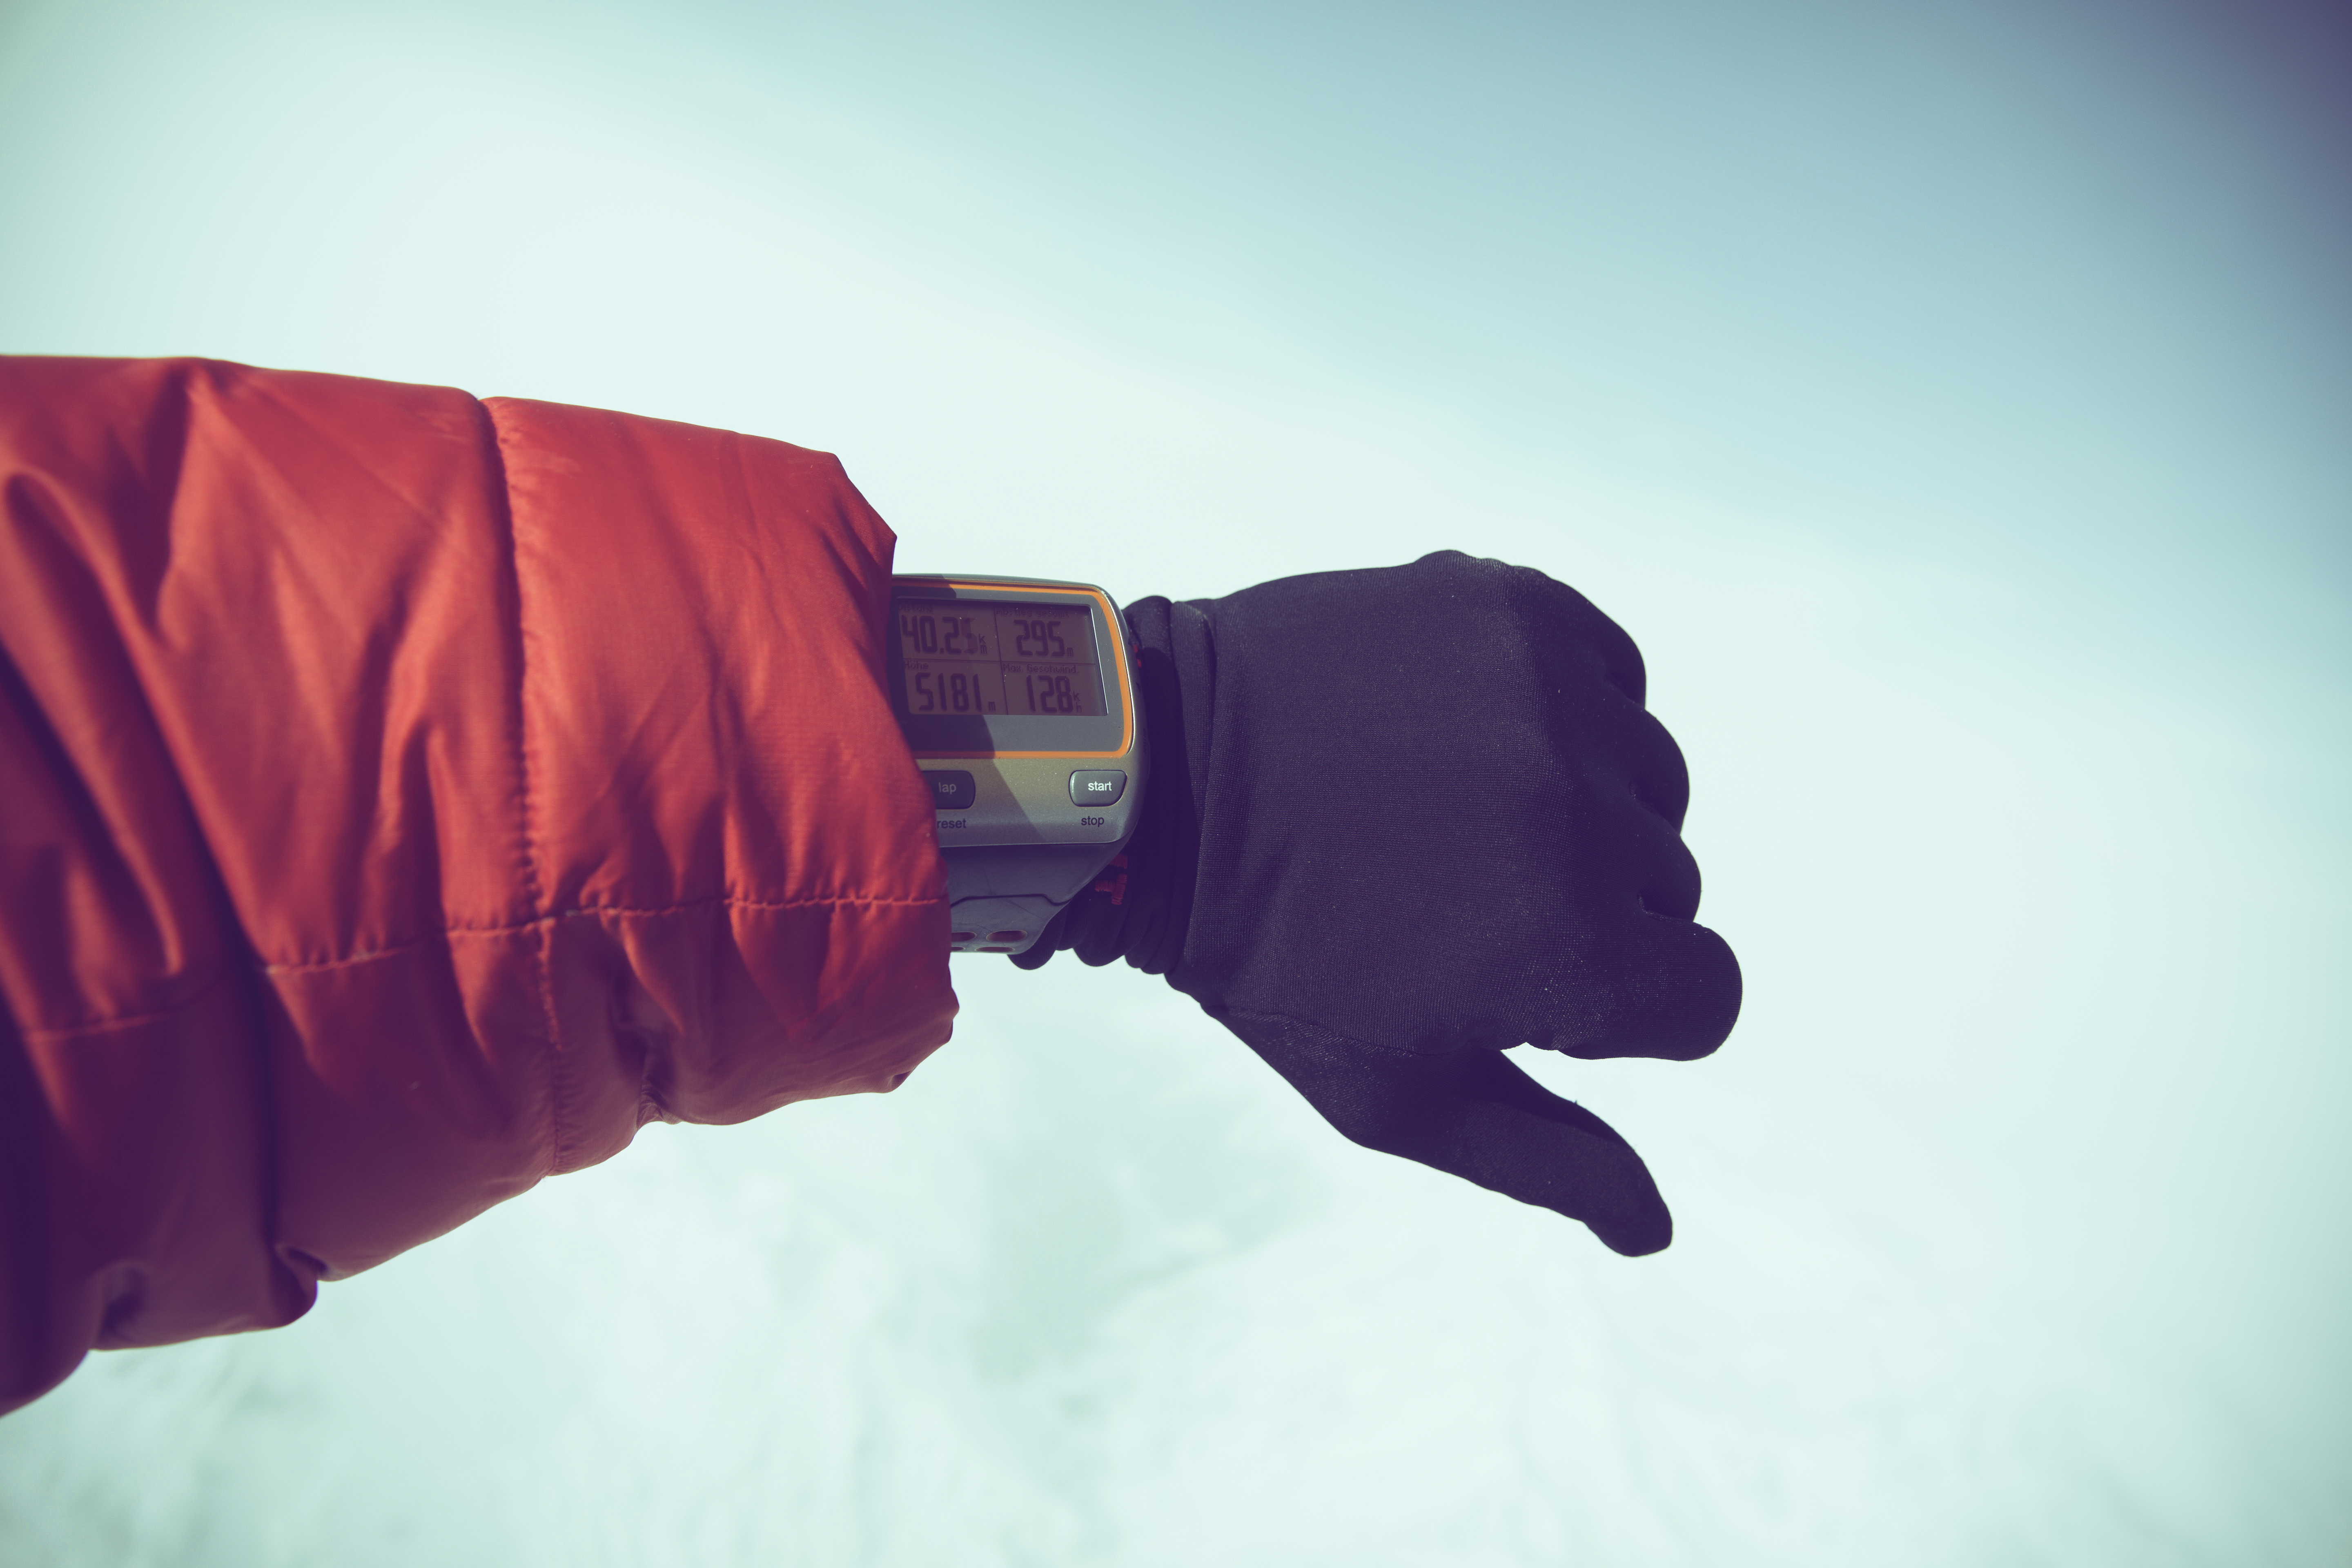
watch, hand, finger, red, color, blue, arm, close up, wristwatch, sense